Charleroi

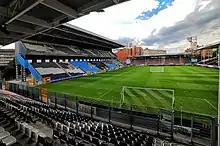
Stade du Pays de Charleroi

At the elections of October 2012, the PS, under the leadership of Paul Magnette, regained the absolute majority at the municipal council. Mayor Paul Magnette chose, however, to open the socialist majority and to reconduct the coalition of socialists, liberals and centrists. At the municipal elections of 2018, Magnette, re-elected mayor, opened the socialist city majority to ecologists and centrists (C+).